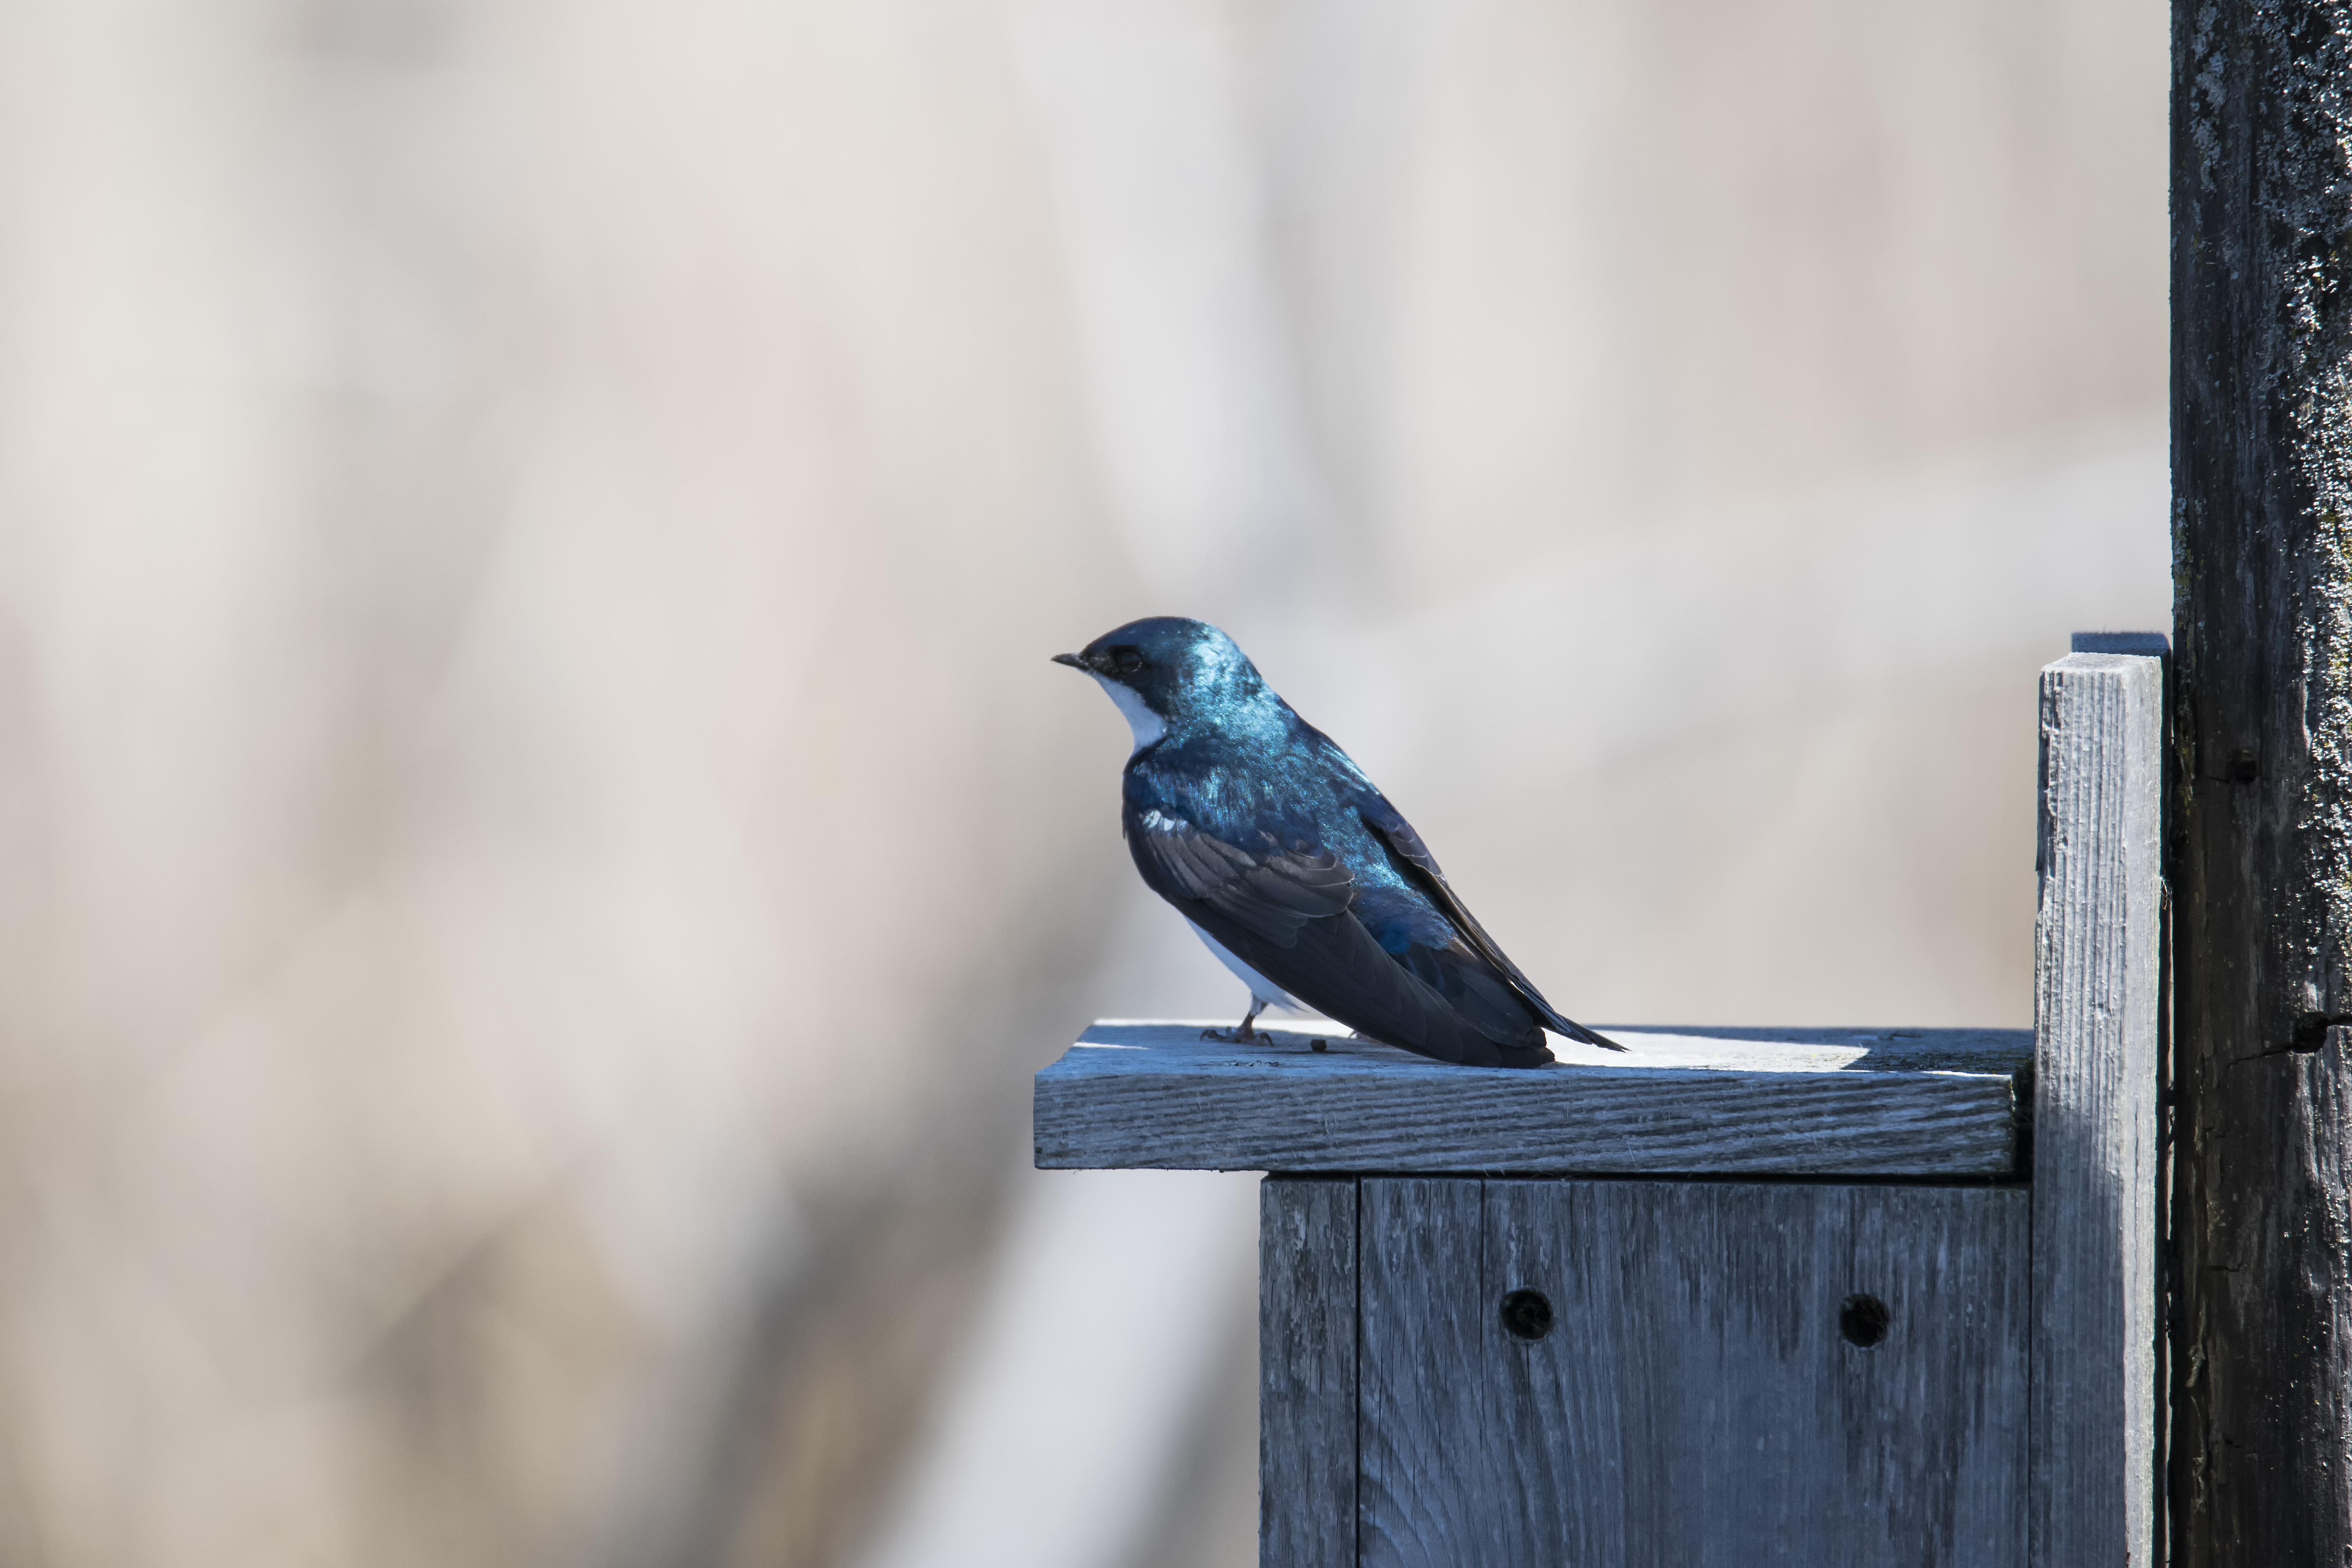
tree, branch, bird, wing, beak, color, blue, fauna, close up, canada, vertebrate, quebec, bluebird, sherbrooke, oiseau, hirondelle, bicolore, swallow, perching bird, crow like bird